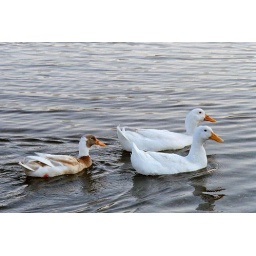
A little duck family in the lake by my house...